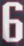
Number: 6